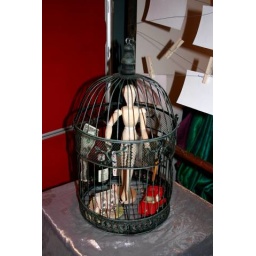
man in a cage, with a house and a car